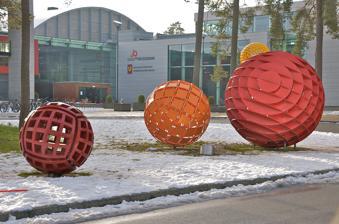
Building: Skien Fritidspark
Country: Norway
Year built: 1968
Skien Fritidspark Location Moflataveien 38 3733 Skien , Norway Coordinates 59°11′11″N 009°35′45″E / 59.18639°N 9.59583°E / 59.18639; 9.59583 Owner Skien Operator Skien Capacity Handball : 2,800 Construction Opened 1968 as Skienshallen Expanded 2008 Tenants Gjerpen (Handball) Skien Fritidspark is a multi-purpose stadium located in Skien , Norway . It was completed in 2008, and is built around Skienshallen from 1968. The arena comprises two indoor sportshalls, an ice hockey venue, a large water park and several outdoor sports facilities. In 1975 Skienshallen hosted the European Gymnastics Championships, where Nadia Comăneci had her international breakthrough. The outside of the public pool comprised in Skien Fritidspark. Skienshallen opened in 1968. A newer hall, Flerbrukshallen from 2008, in the background. References